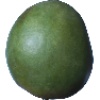
Label: Mango 1